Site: brandenburg
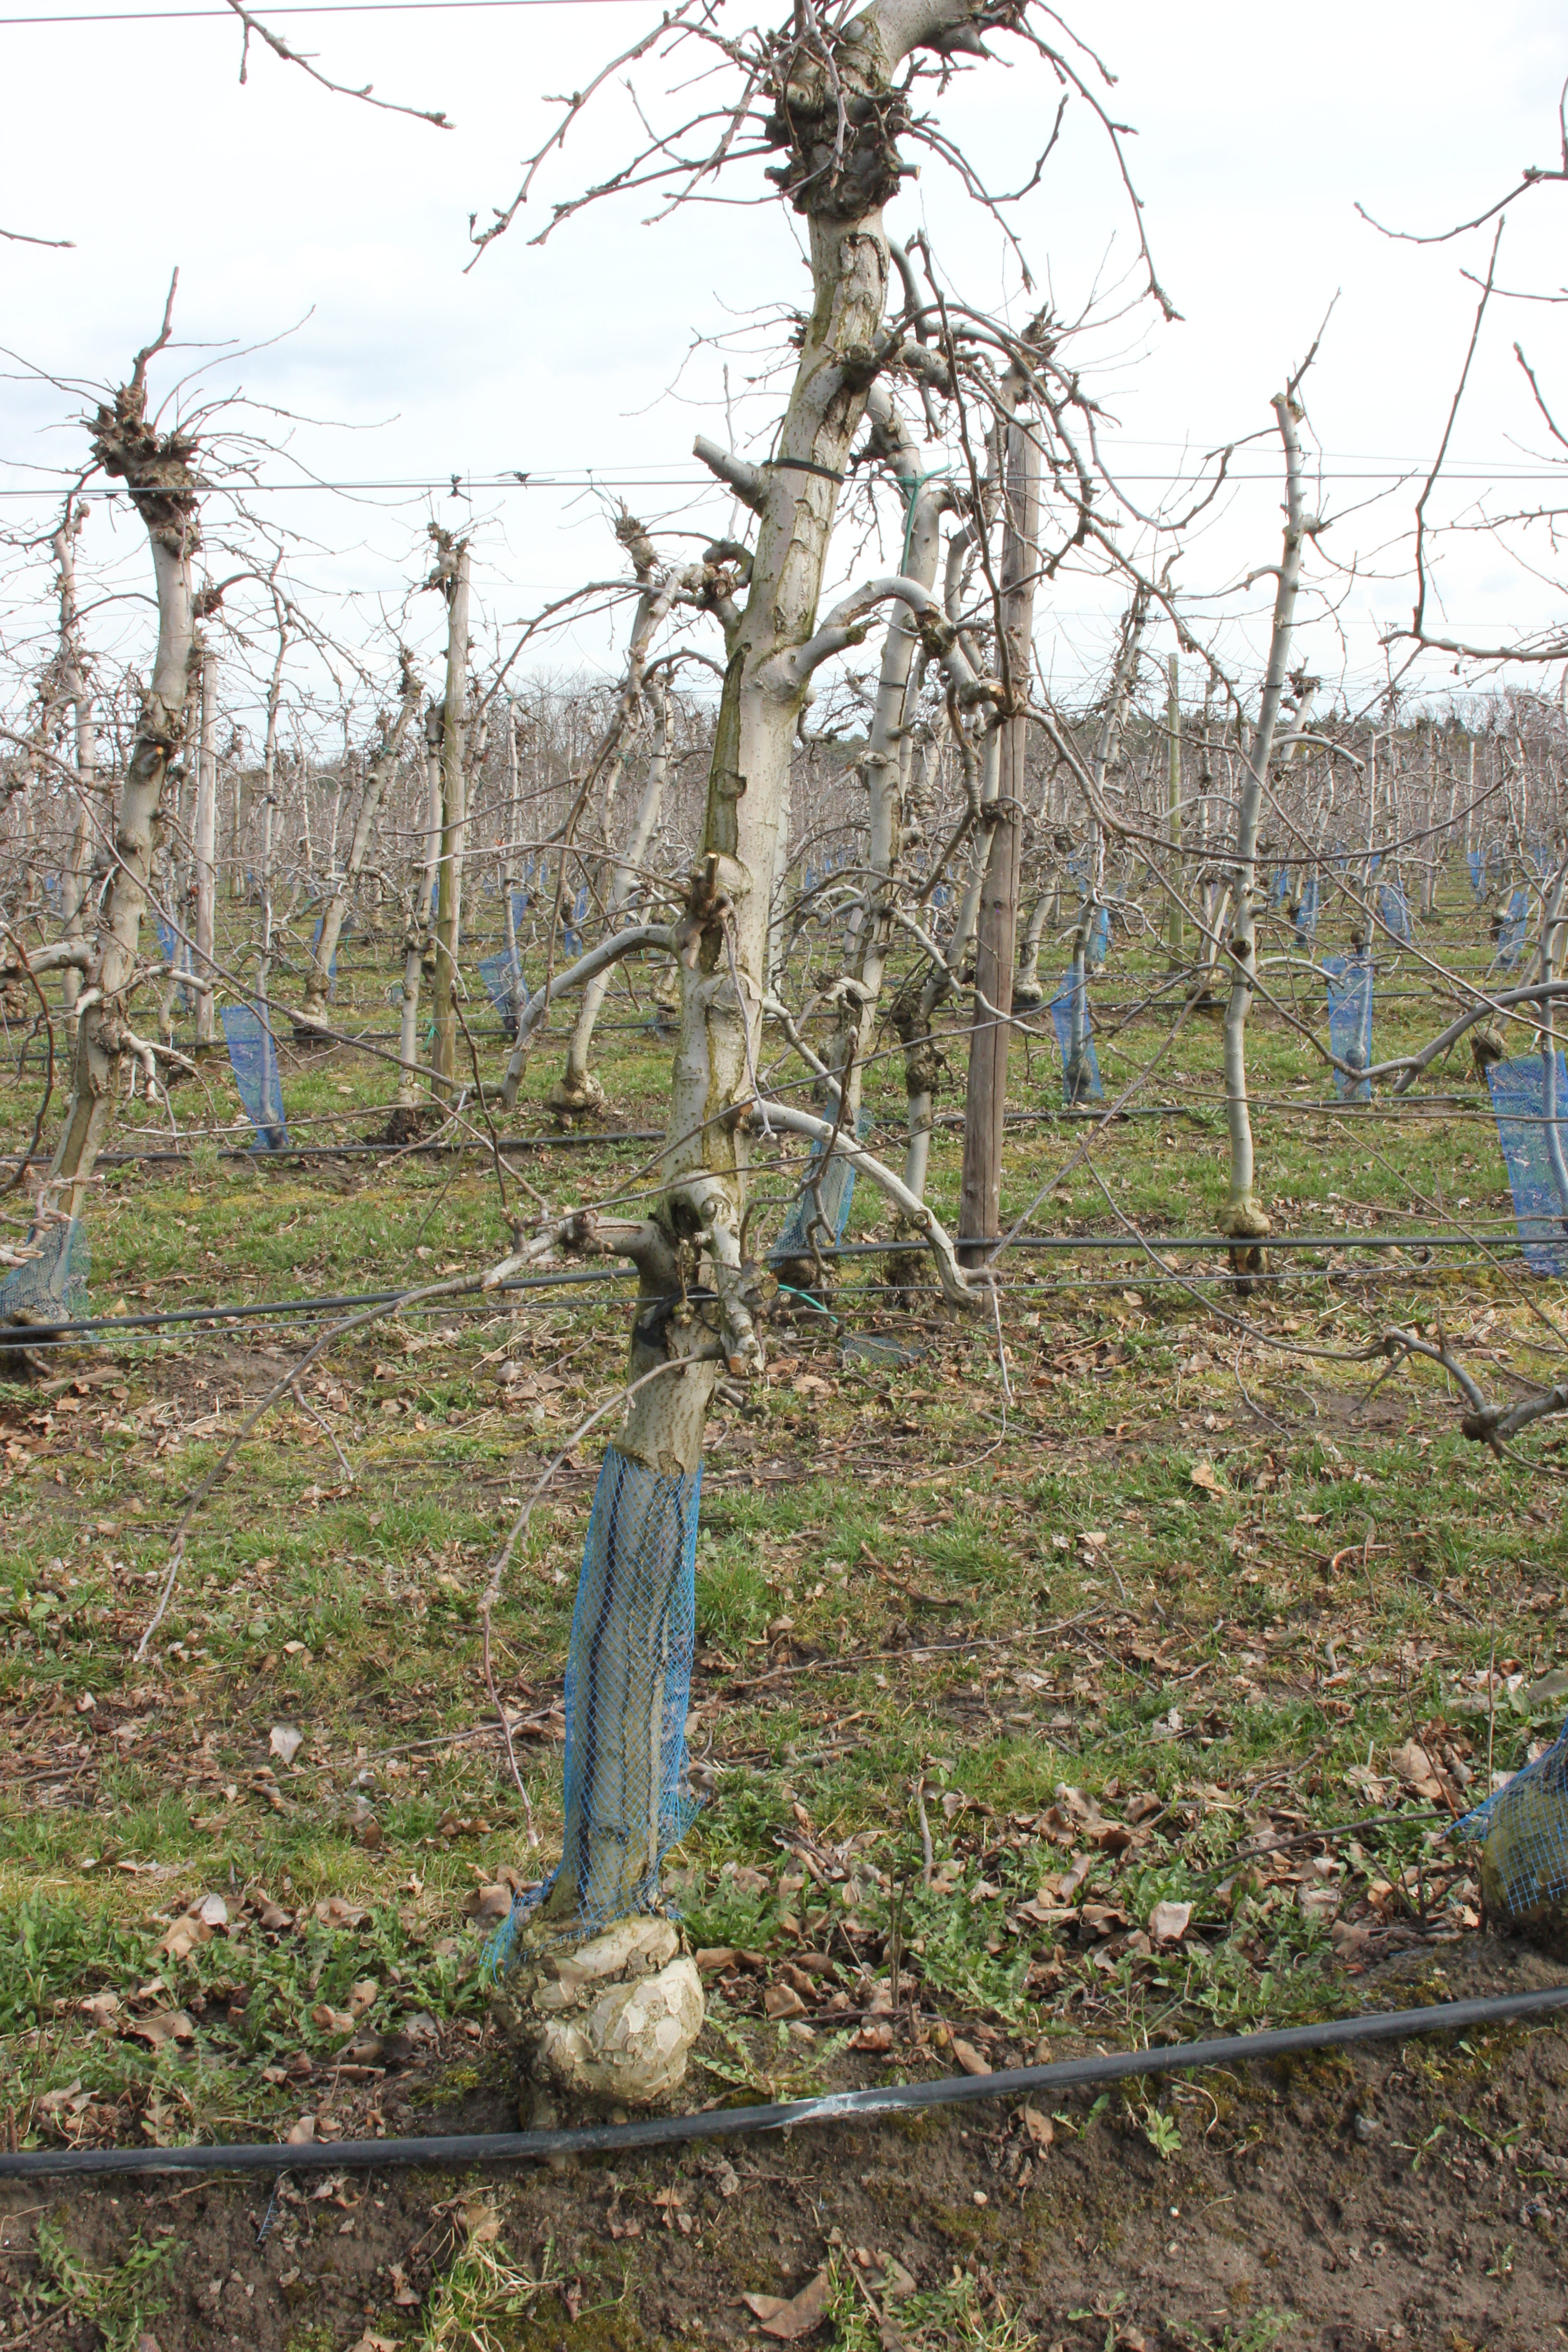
Growth stage (BBCH 01): Bud development